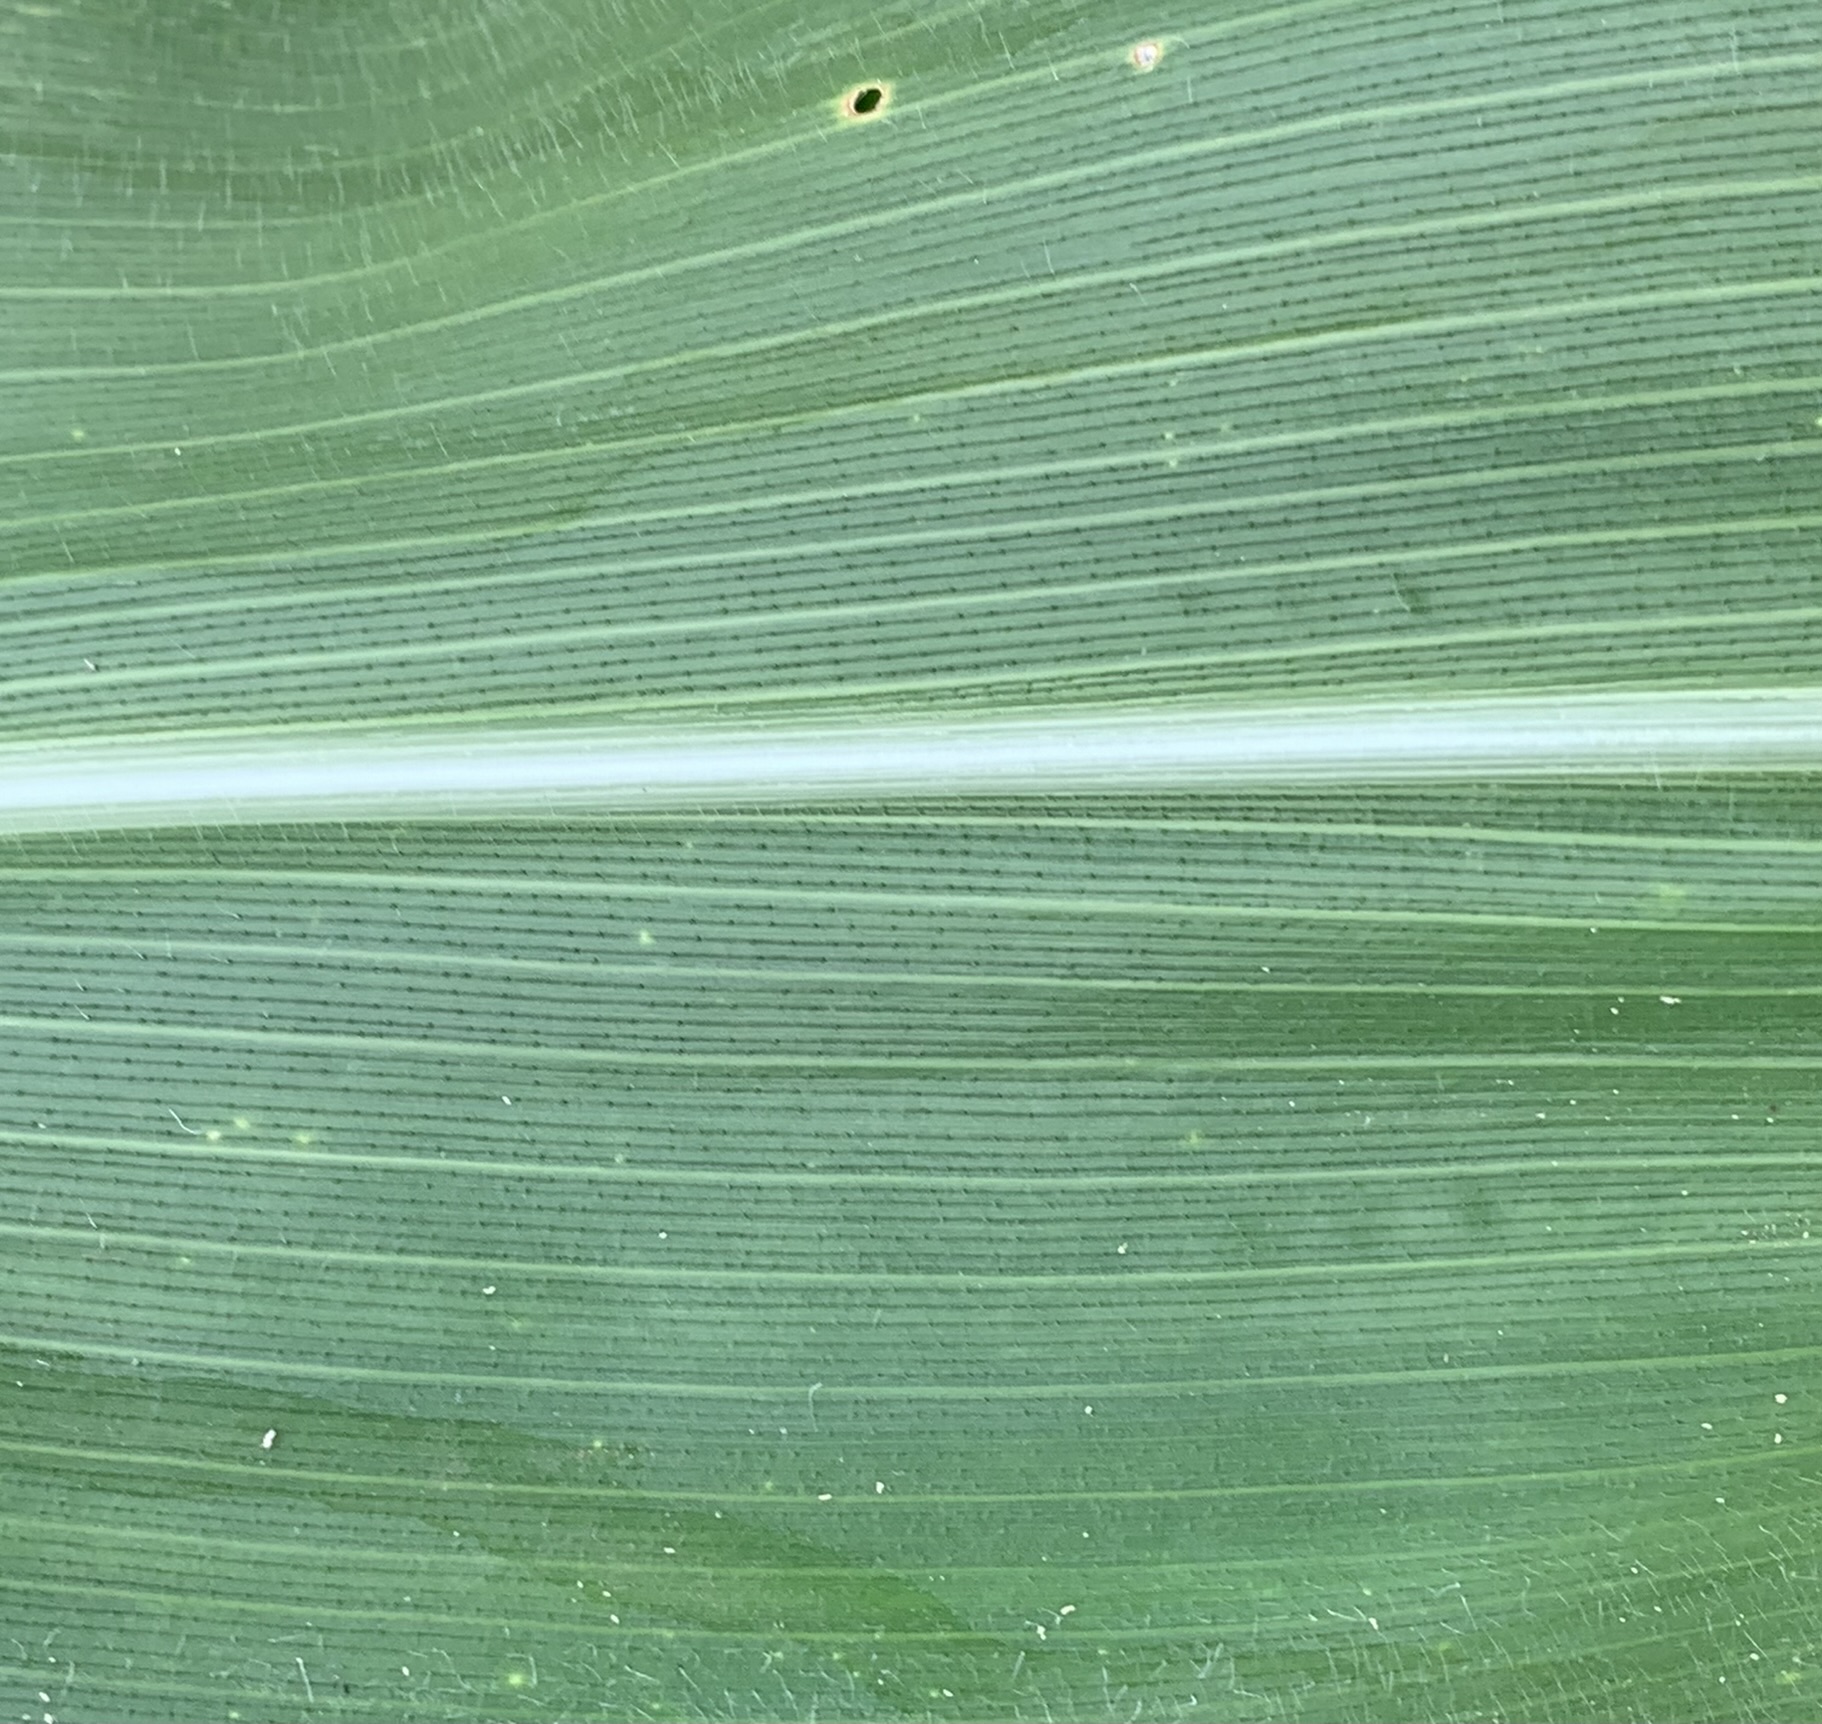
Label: Healthy